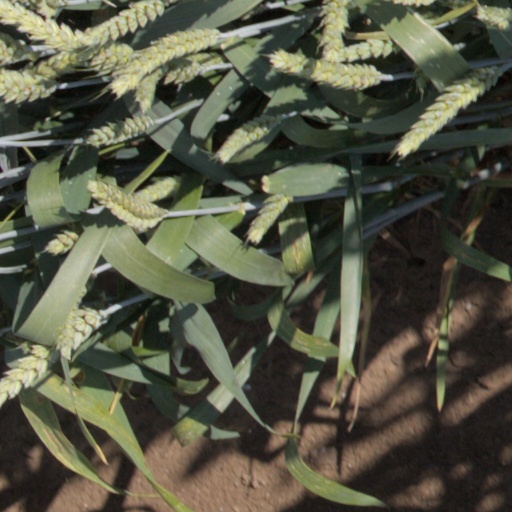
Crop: wheat